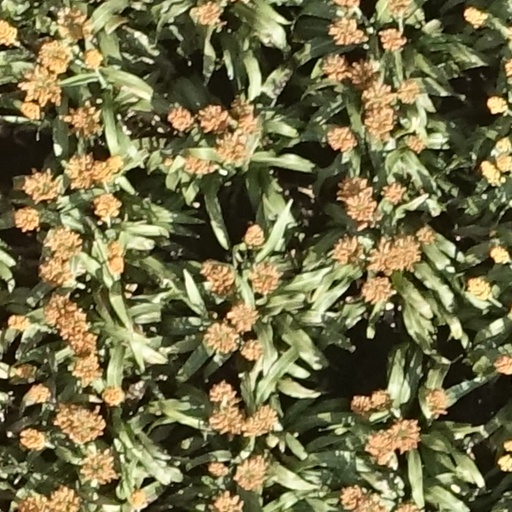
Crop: sorghum